Emma S. Clark Library

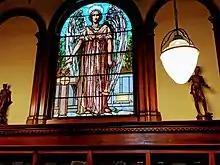
1892 Archangel Michael lead glass Emma Clark Library reading room.

The main feature on the façade is a 4-foot-tall clock with Roman numerals. Inside, the leaded glass window of the Archangel Michael-1892 by Otto Heinigke (1851–1915) and Owen J. Bowen (1873–1967) dominate the main reading room. The original collection of 1,500 reference books took up the stacks until a modernization in 1945 removed the public barrier.